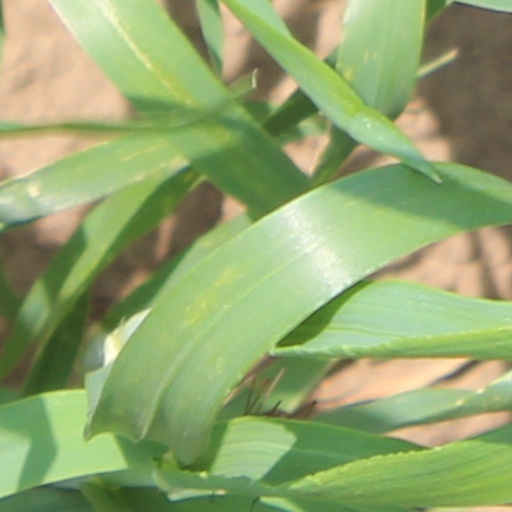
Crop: wheat